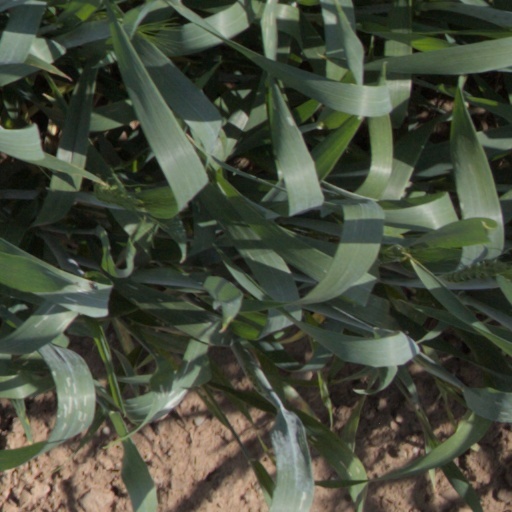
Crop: wheat